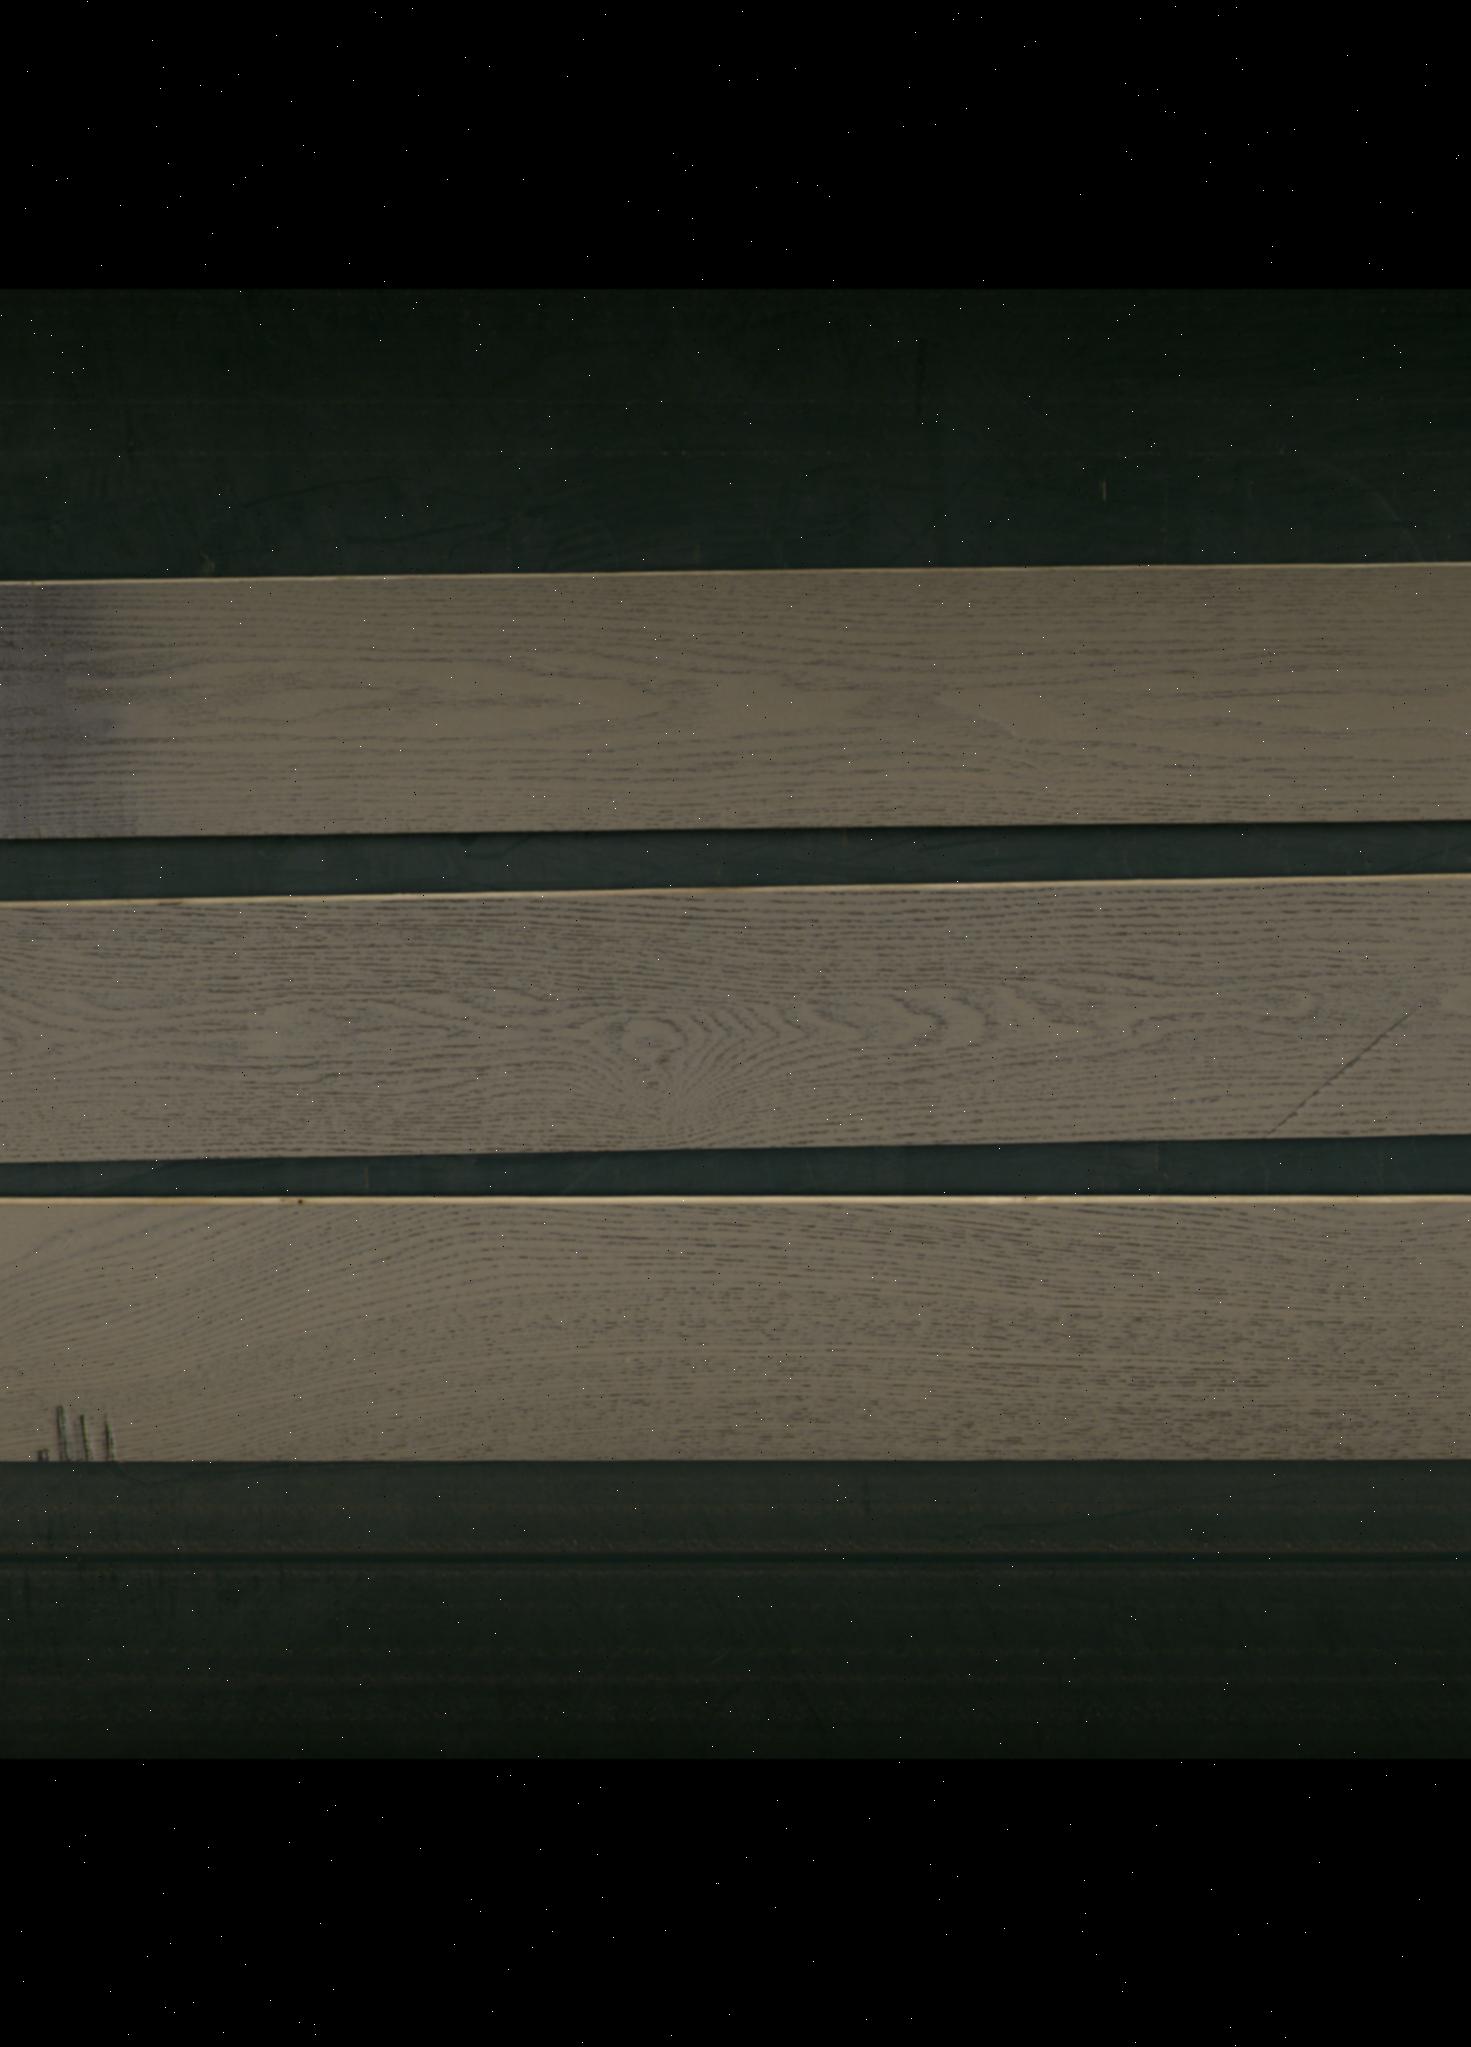
Label: mixers